Unmarked Treasure

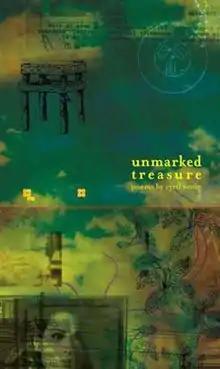
First edition

Unmarked Treasure is a poetry collection by the Singaporean poet Cyril Wong, held together by memories about family life and intimate relationships, charged with intense emotions surrounding love, death and exploration of an emptiness within the self.